History of anarcho-syndicalism

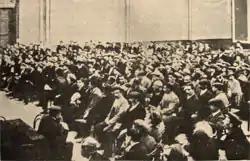
Founding congress of the Confederación Nacional del Trabajo (CNT)

In spite of the tensions between syndicalism and anarchism in Western Europe, the anarchist workers' movements in Spain and Latin America continued to be influenced by revolutionary syndicalism. In 1907, Spanish workers' organisations that had succeeded the FRE and FTRE once again came together into the federation Workers' Solidarity (SO), which aimed to replace capitalism with a socialist workers' economy. It soon grew highly influential in the industrial region of Catalonia, where in 1909, it organised a general strike against the Spanish invasion of Morocco, although it would be violently suppressed during the "Tragic Week". In 1910, workers' organisations throughout Spain united into the National Confederation of Labour (CNT), which was based on the syndicalist model of the French CGT. It adopted syndicalist aims for the eight-hour day, minimum wage and a revolutionary general strike, upheld the anarchist principle of rejecting political parties, and affirmed that syndicalism was a means by which workers could liberate themselves. Driven forward by this characteristically anarchist form of syndicalism, within a year, the CNT grew to count 30,000 members and organised large strikes in major cities throughout Spain. The organisation was banned in 1911, but continued its activities underground, organising several general strikes throughout the country until its public reemergence in 1914.